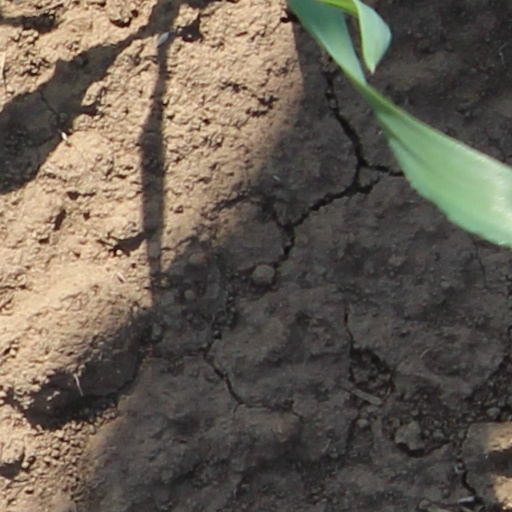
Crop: wheat